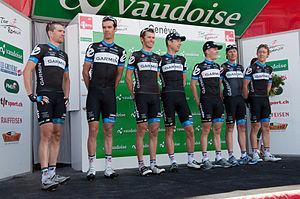
Tour de Romandie 2011, L'équipe Garmin-Cervélo vainqueur du calssement par équipes.
La saison 2011 de l'équipe cycliste Garmin-Cervélo est la septième depuis le lancement de l'équipe TIAA-CREF en 2005, et la quatrième de cette équipe avec Garmin pour principal sponsor.